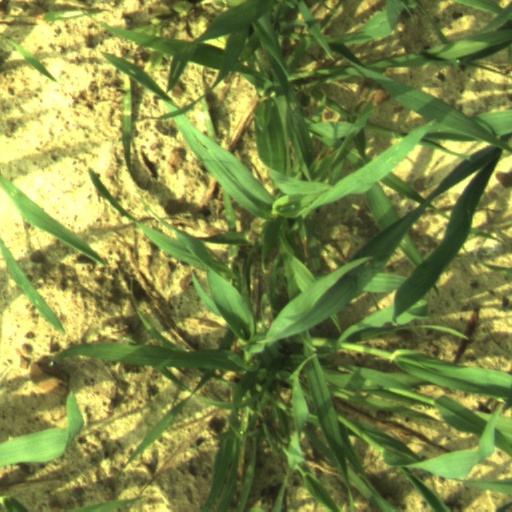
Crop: wheat